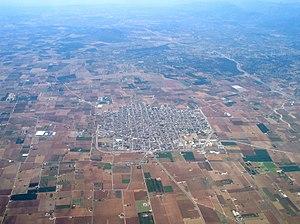
vue d'avion de Sa Pobla, îles Baléares, Espagne
Sa Pobla, en catalan et officiellement, est une commune de l'île de Majorque dans la communauté autonome des îles Baléares en Espagne. Elle est située au nord-ouest de l'île et fait partie de la comarque du Raiguer.